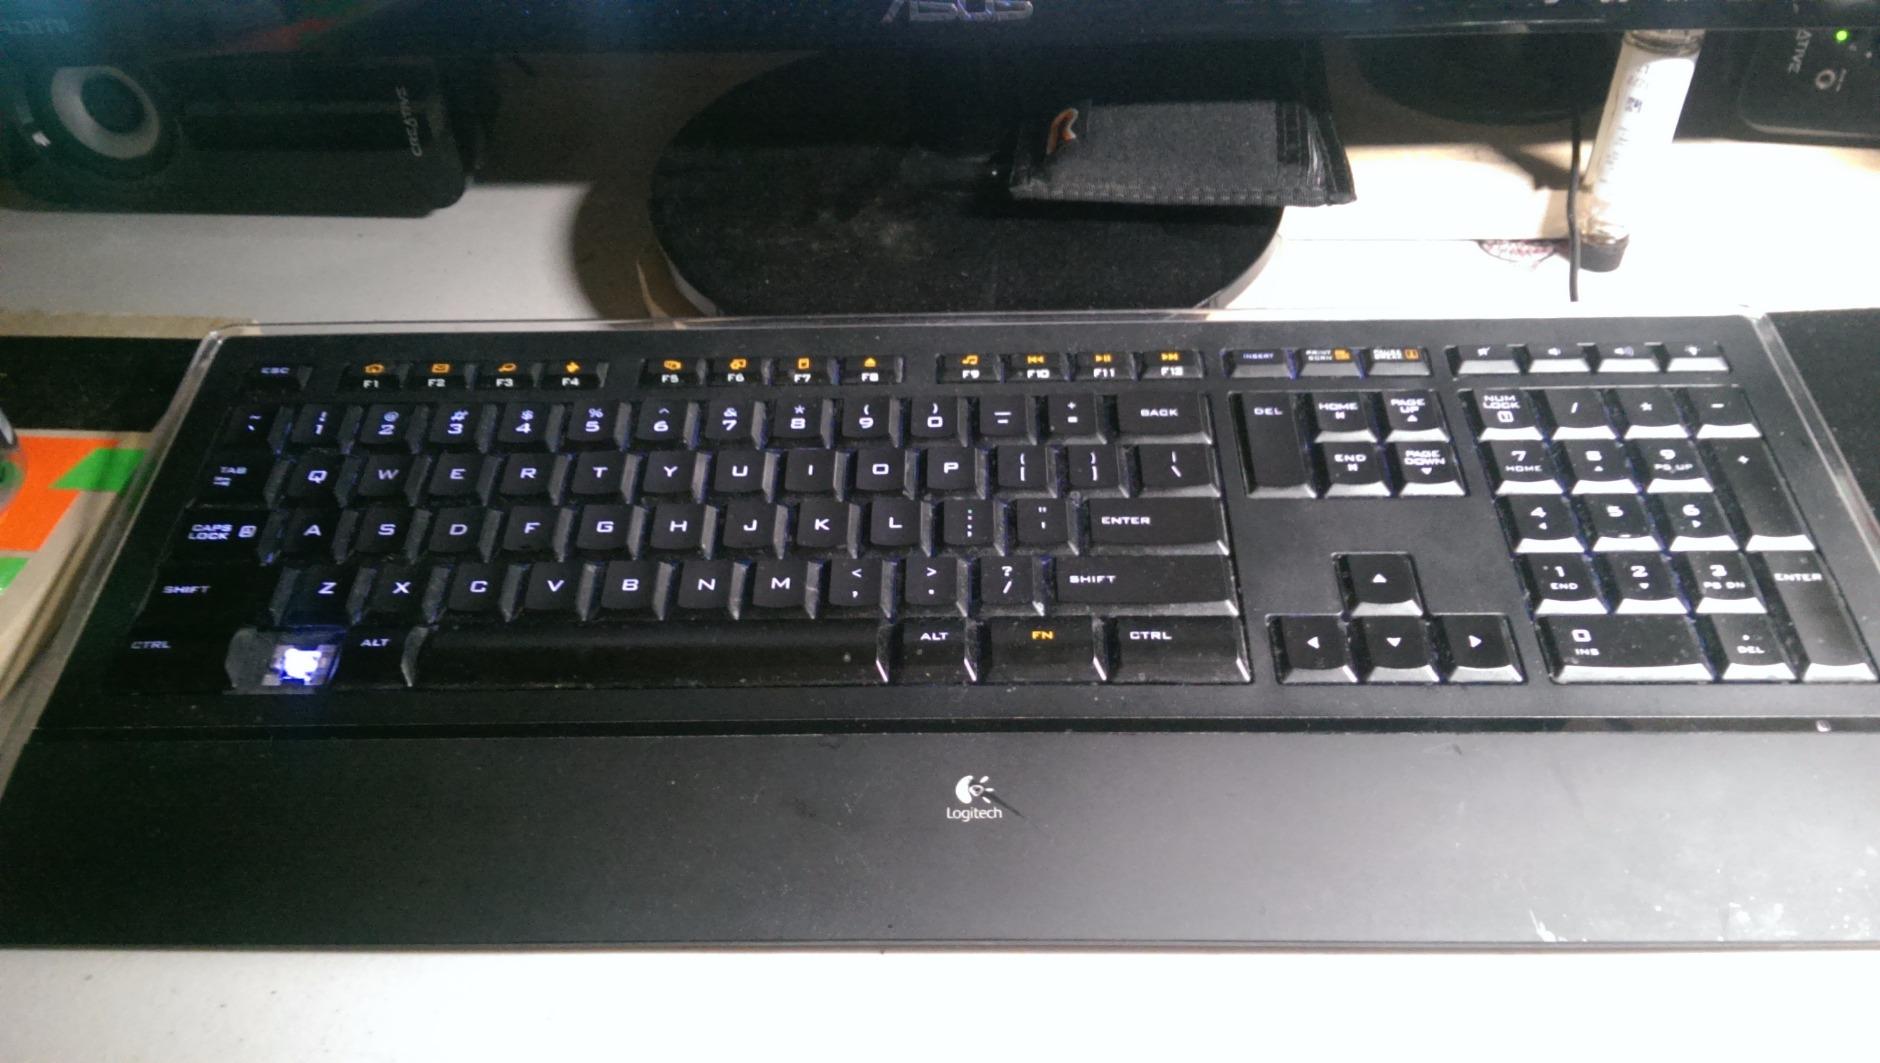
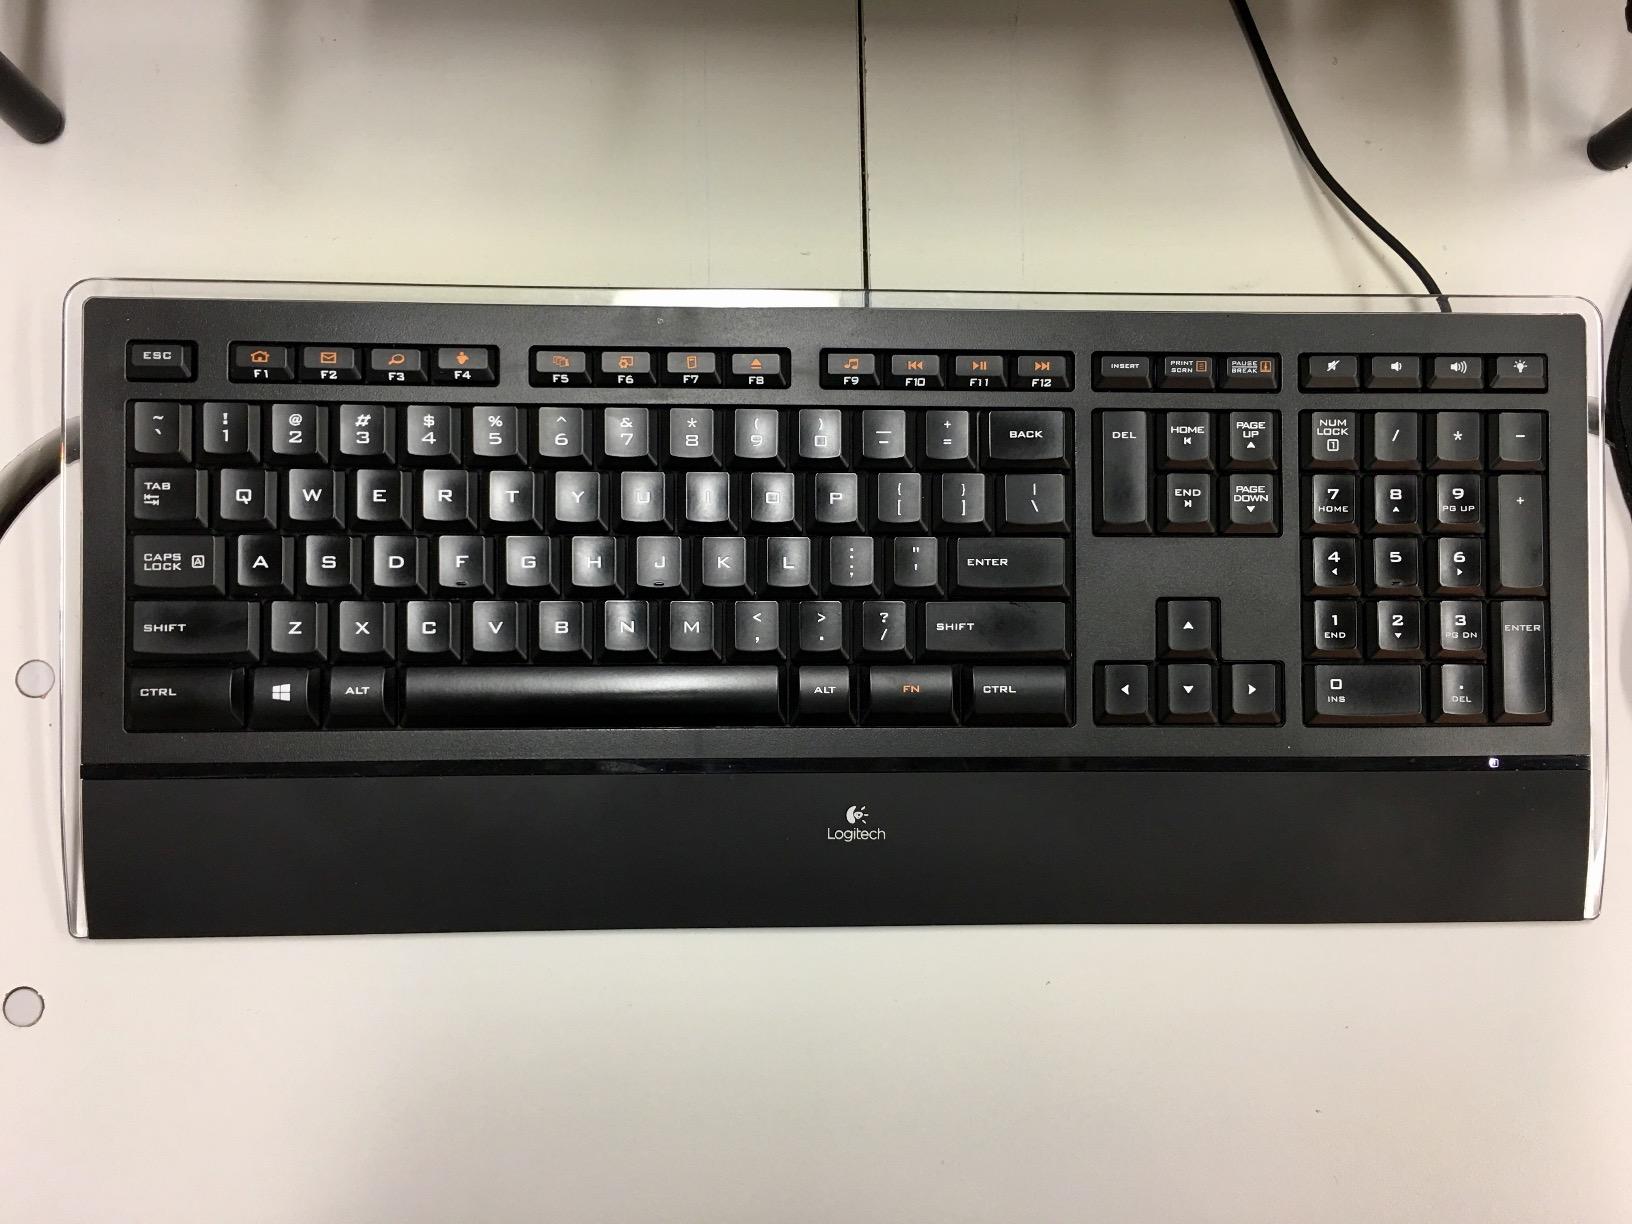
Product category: keyboard
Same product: yes